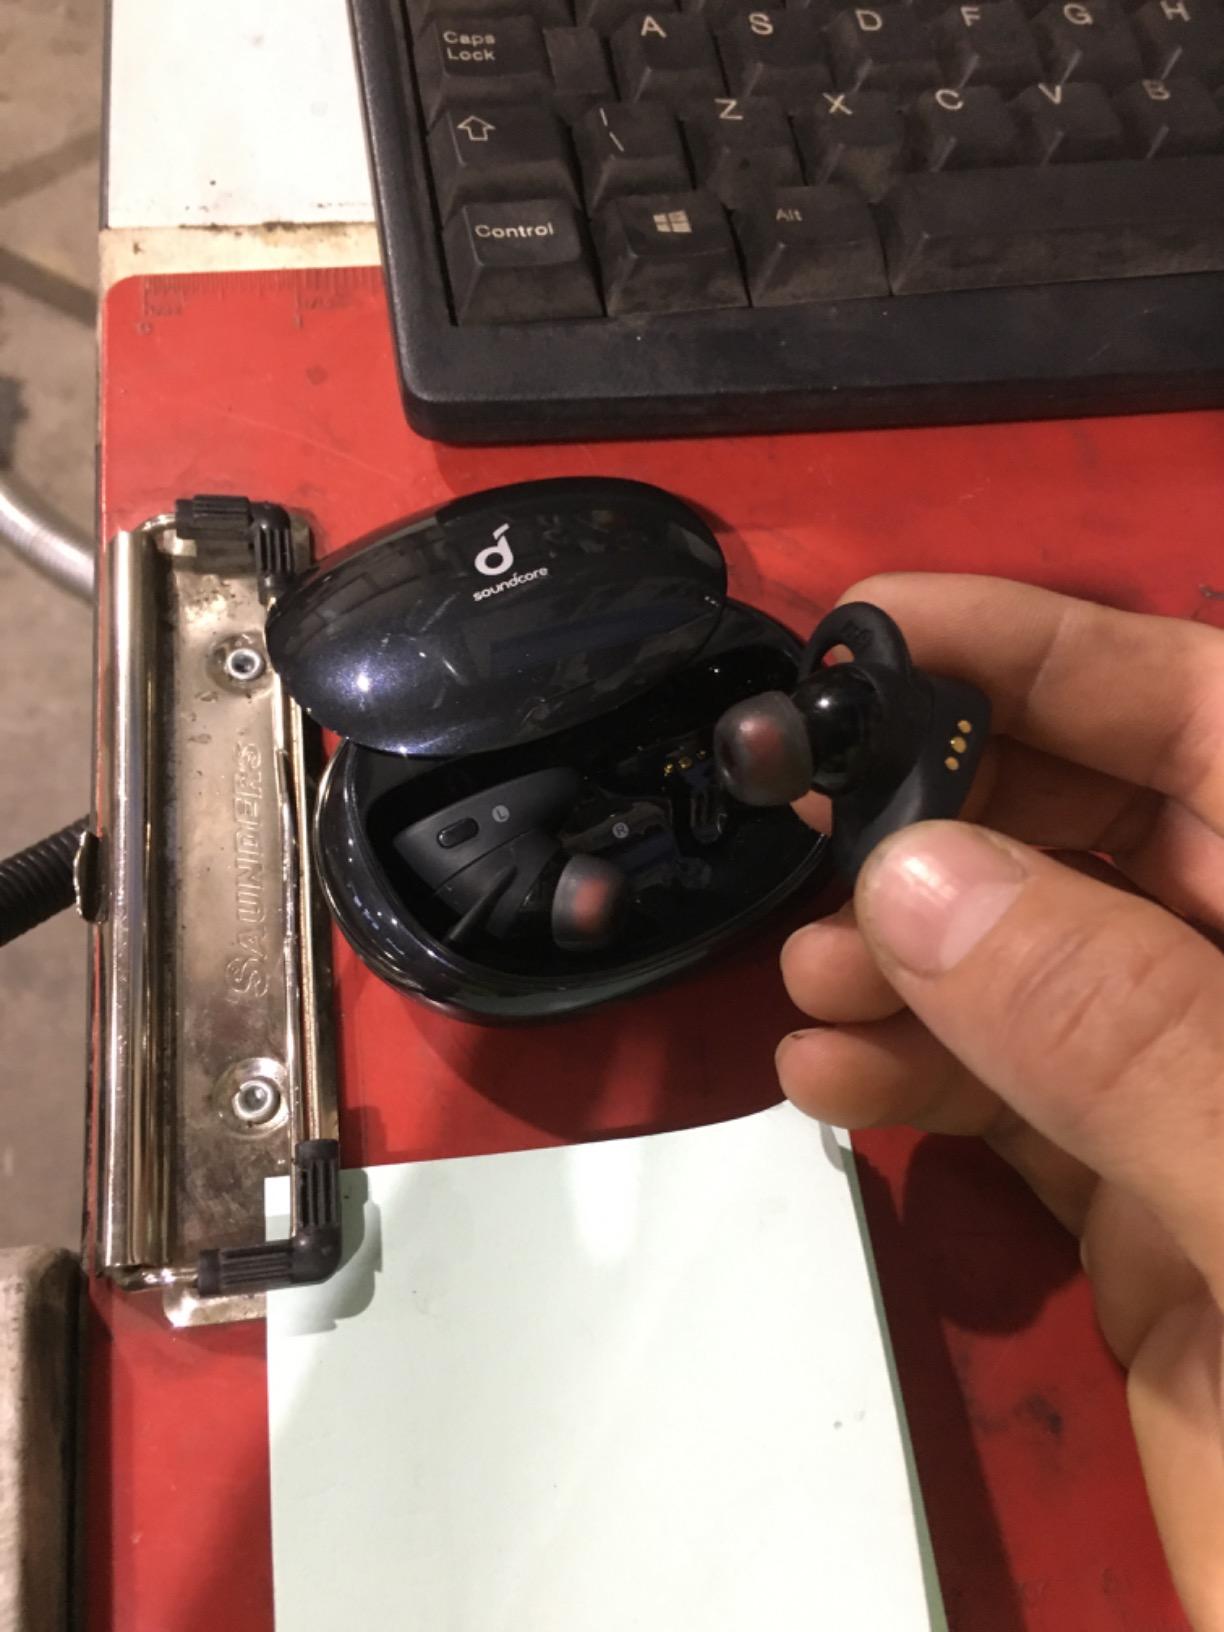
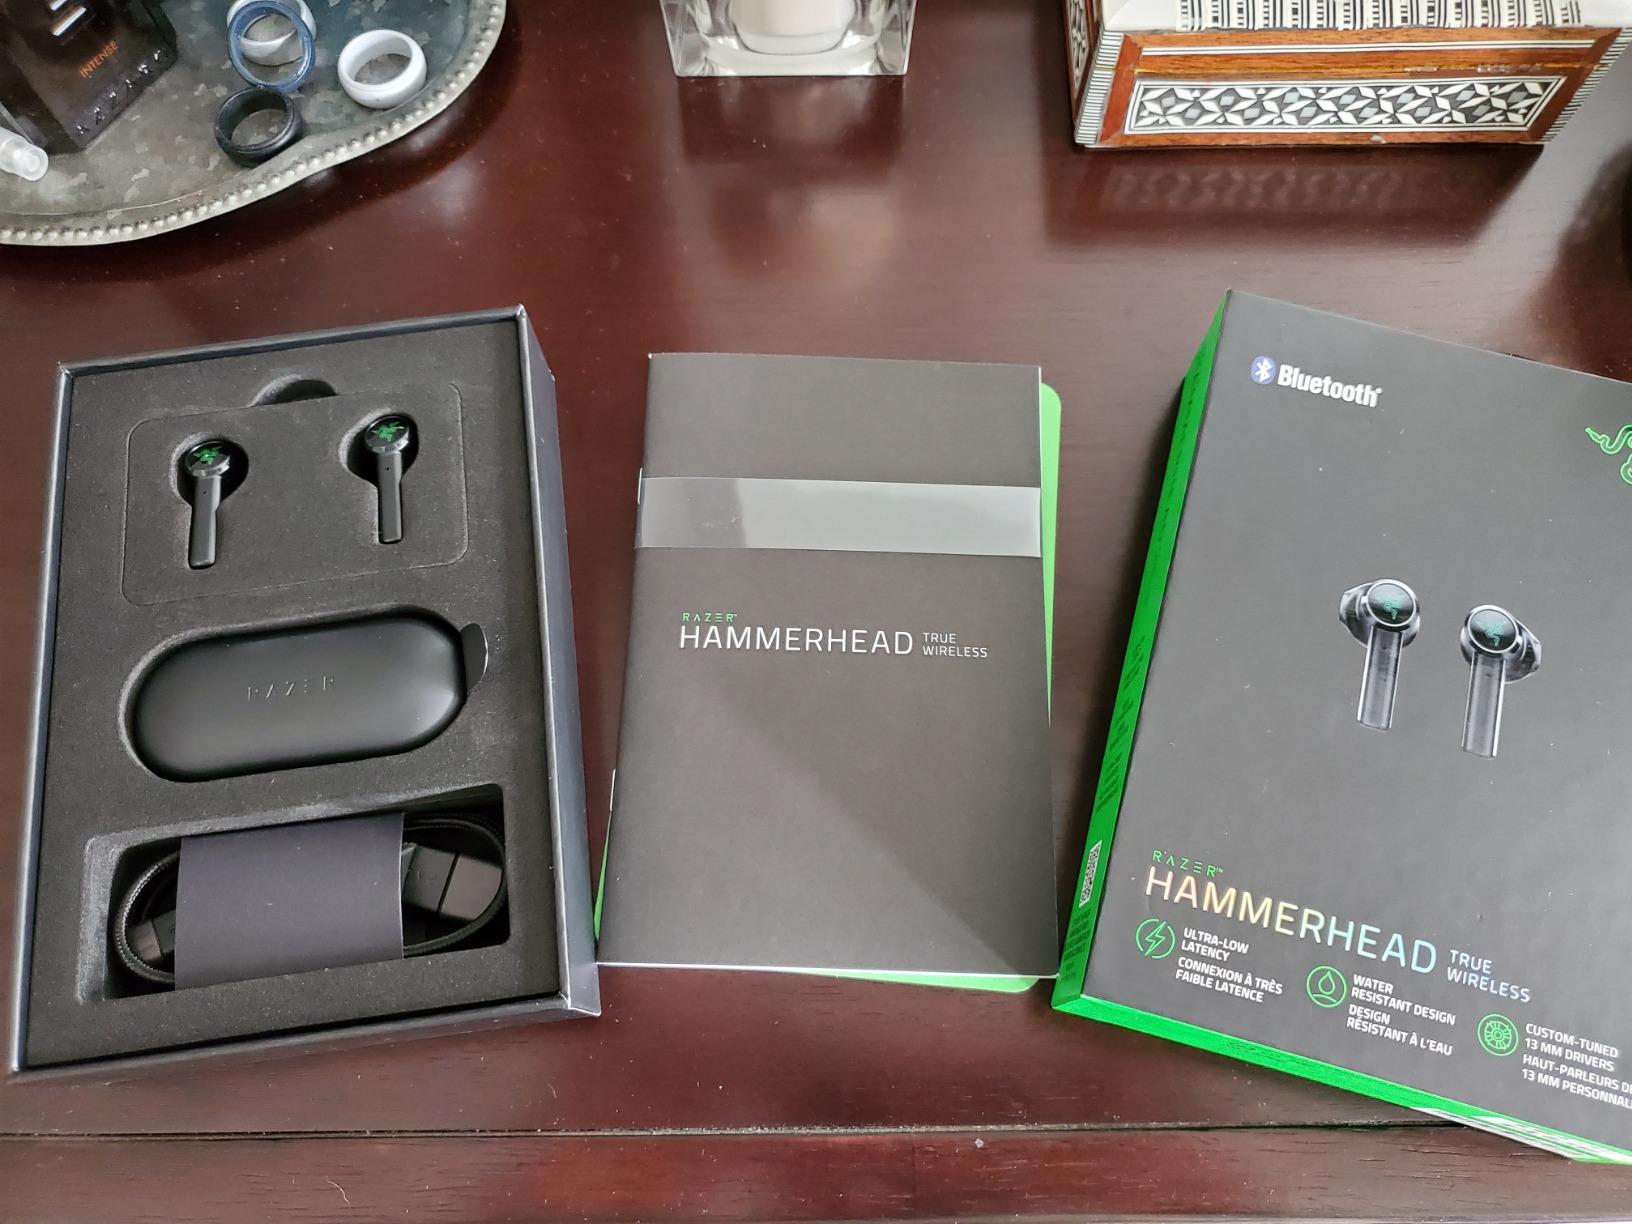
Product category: earbuds
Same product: no